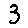
Label: 3